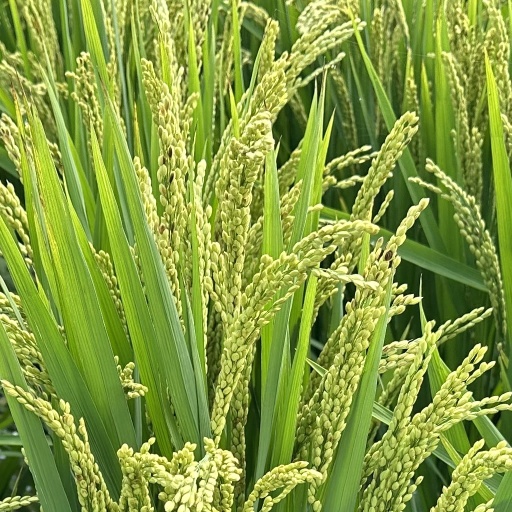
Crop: rice